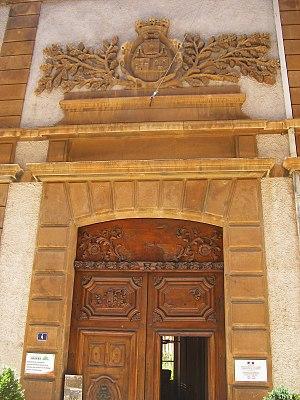
Mende - Palais épiscopal
Le conseil départemental de la Lozère est l'assemblée délibérante du département français de la Lozère, collectivité territoriale décentralisée. Son siège se trouve à Mende.